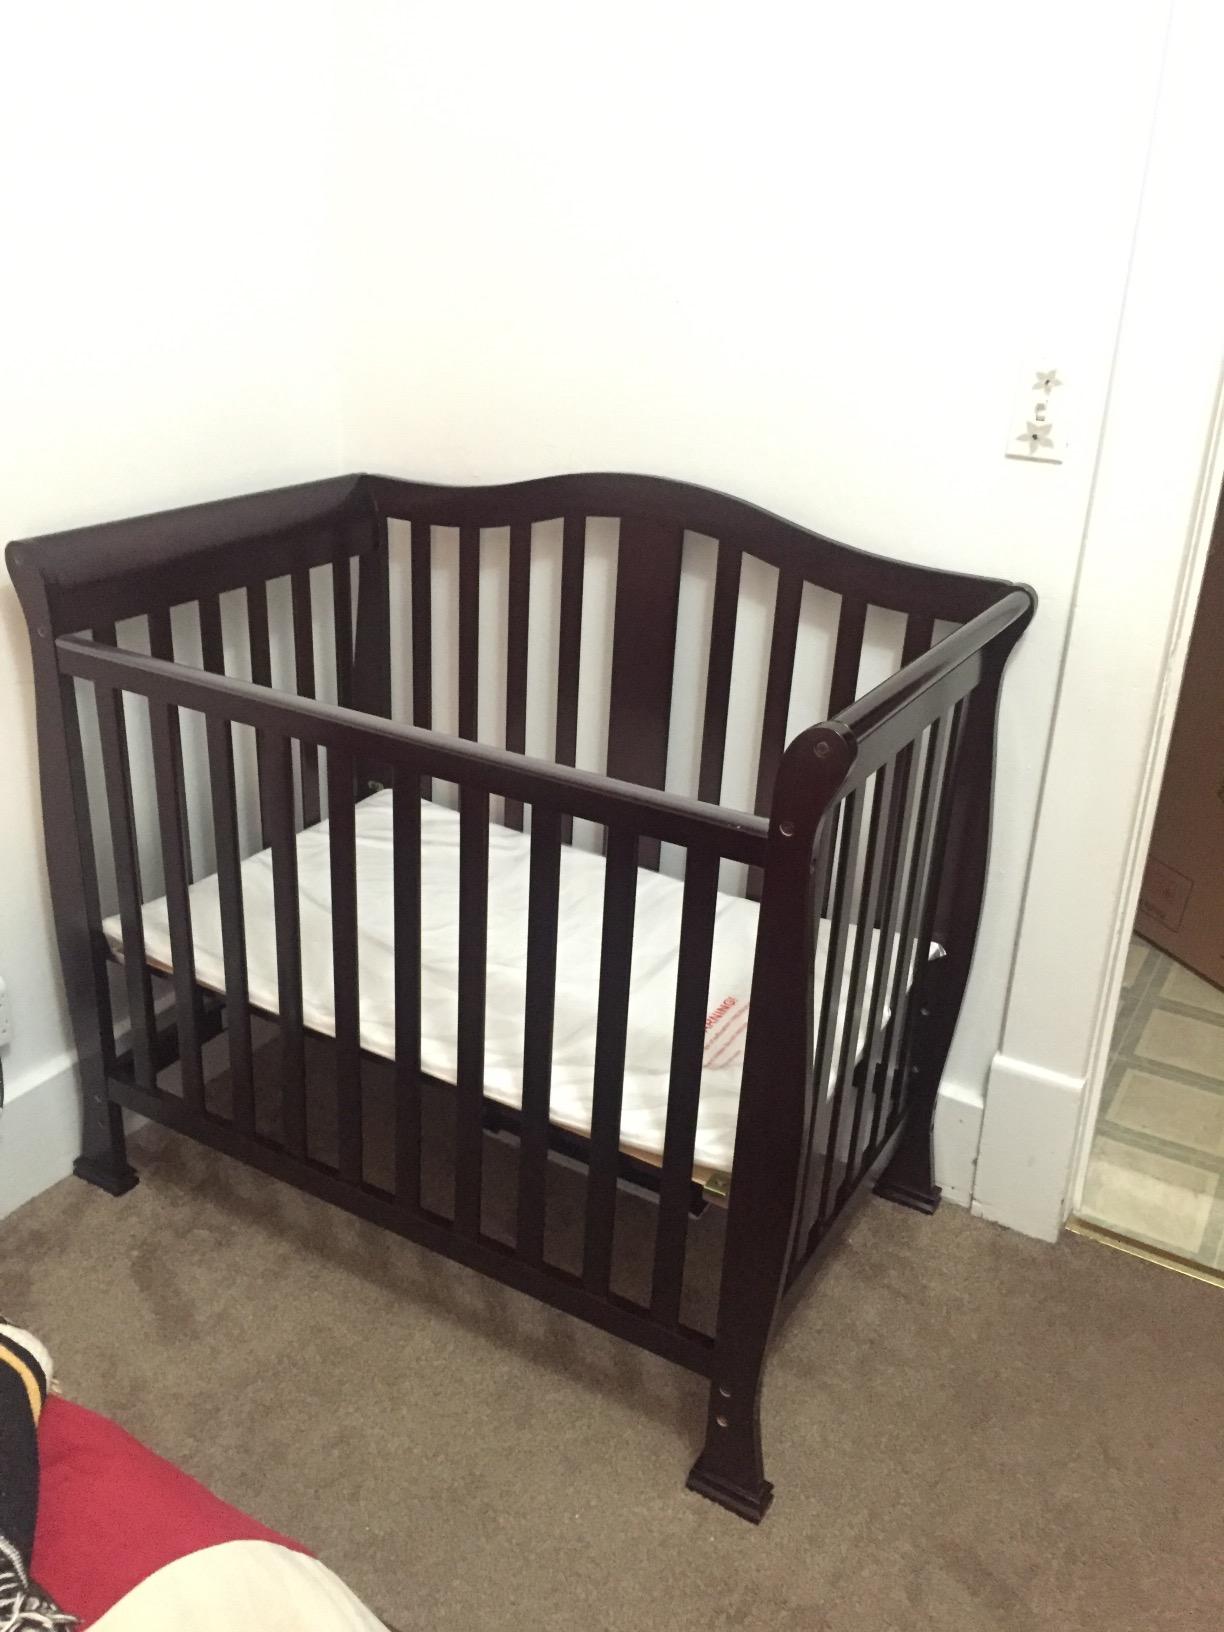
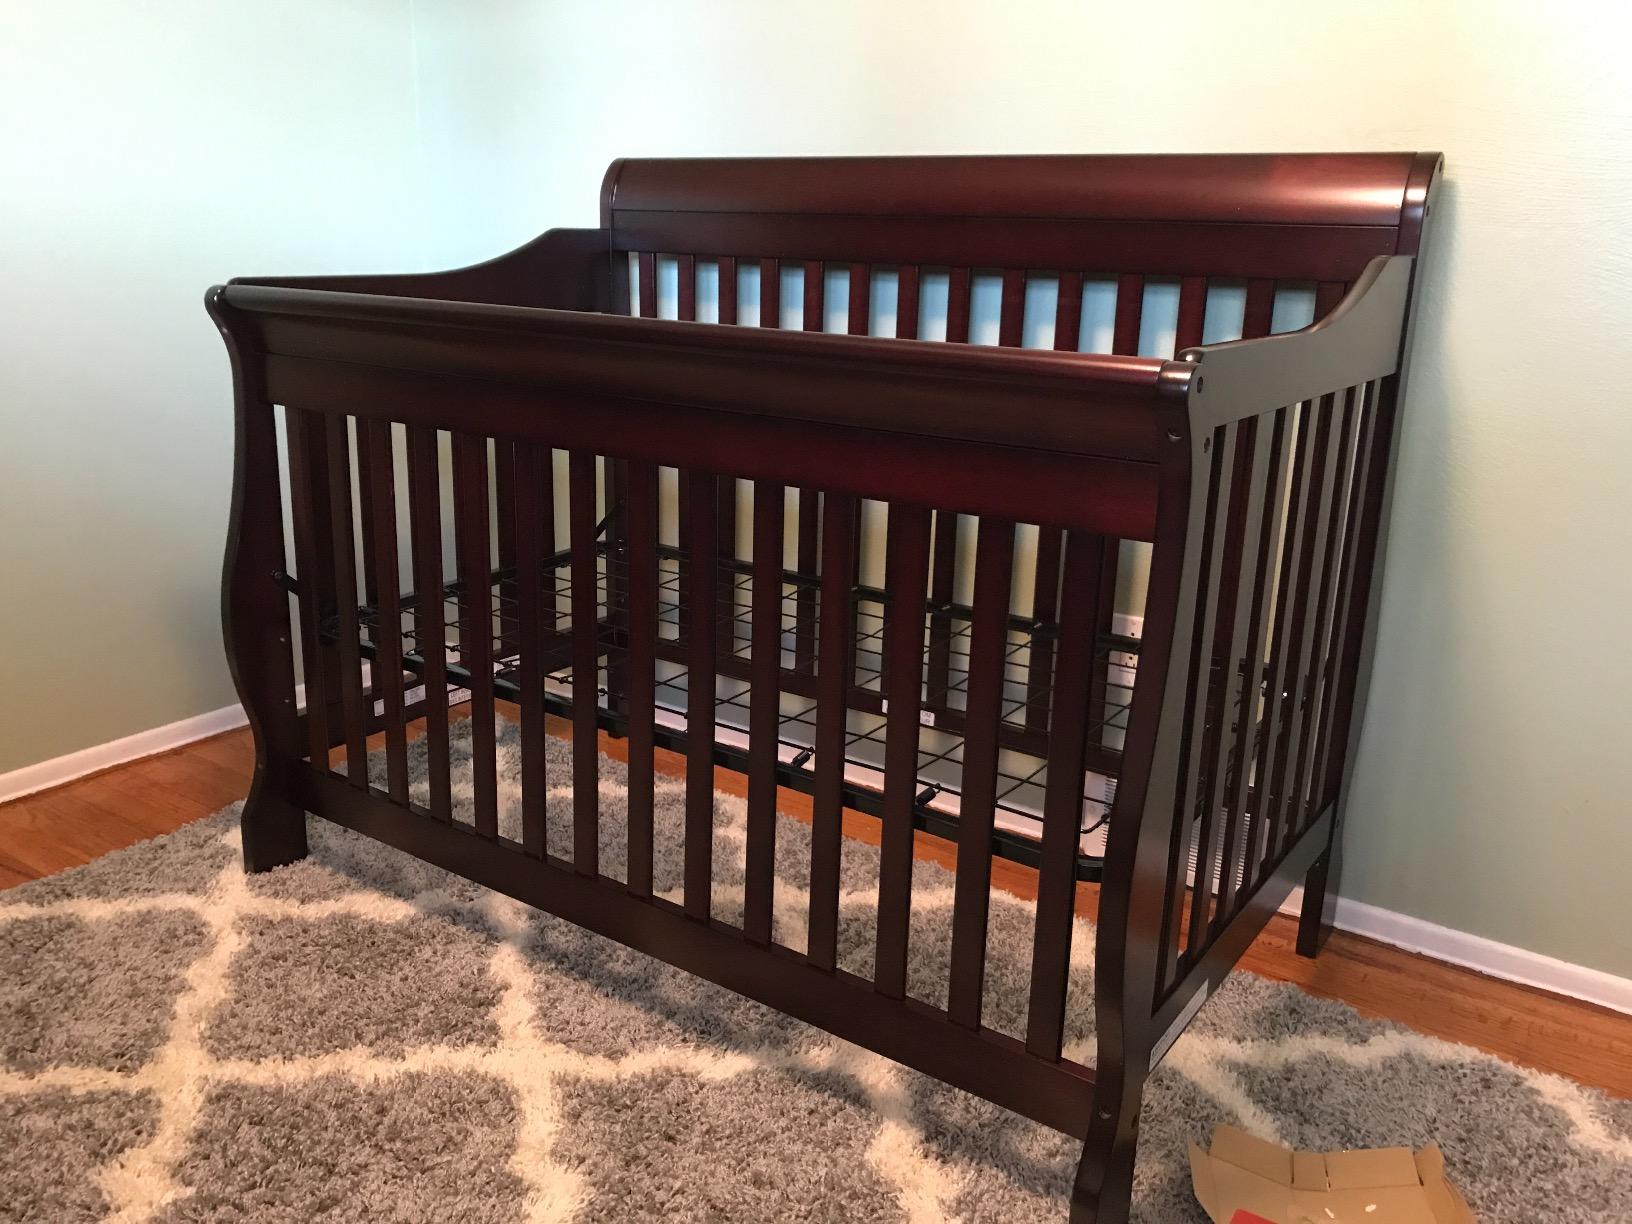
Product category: products_crib
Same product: no